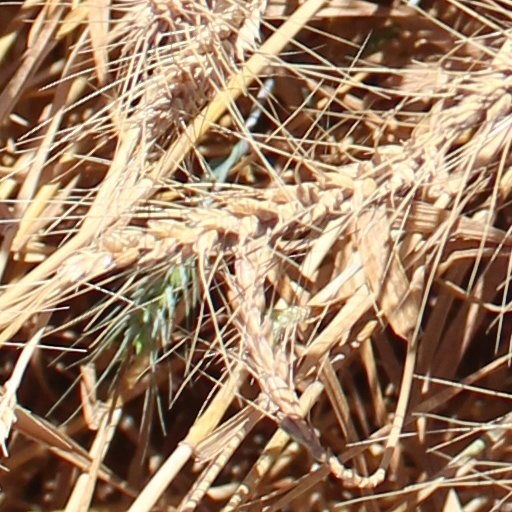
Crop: wheat